Gladys Kessler

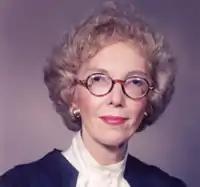

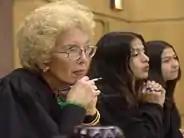

Gladys Kessler (January 22, 1938 – March 16, 2023) was a United States district judge of the District Court for the District of Columbia.